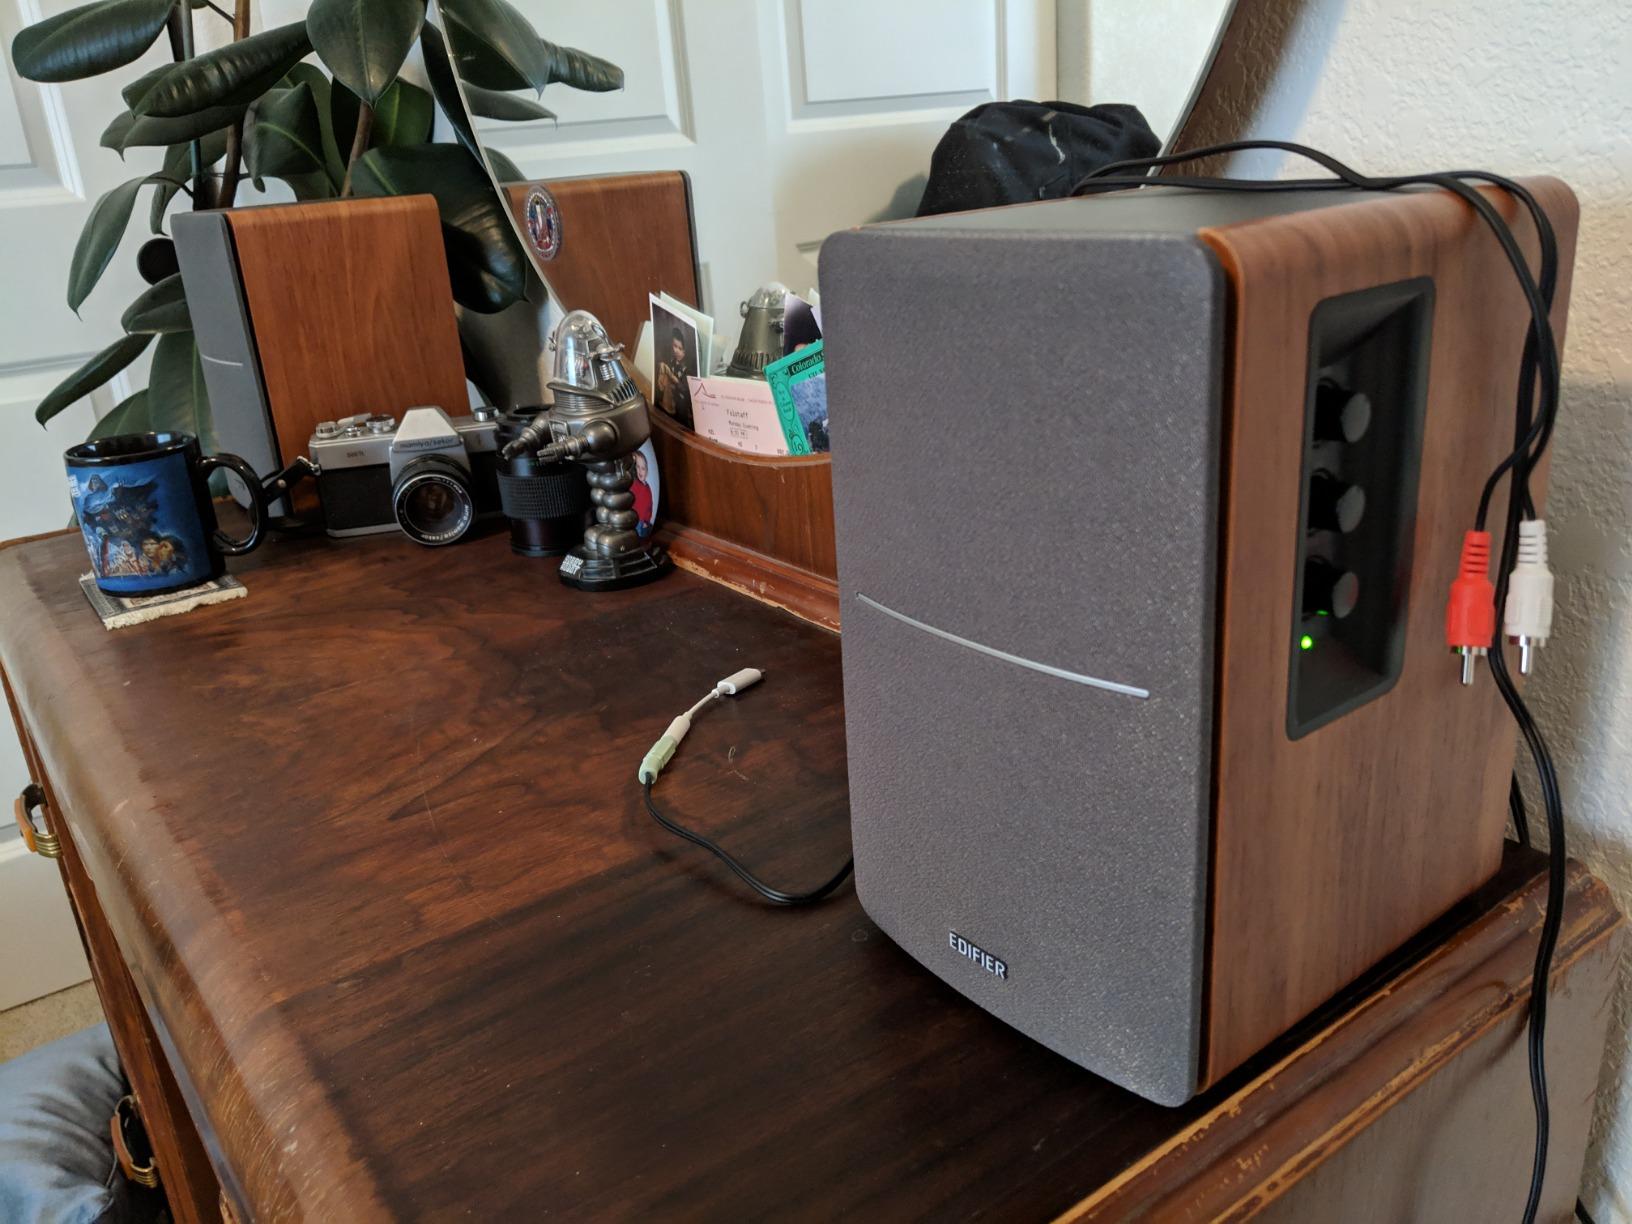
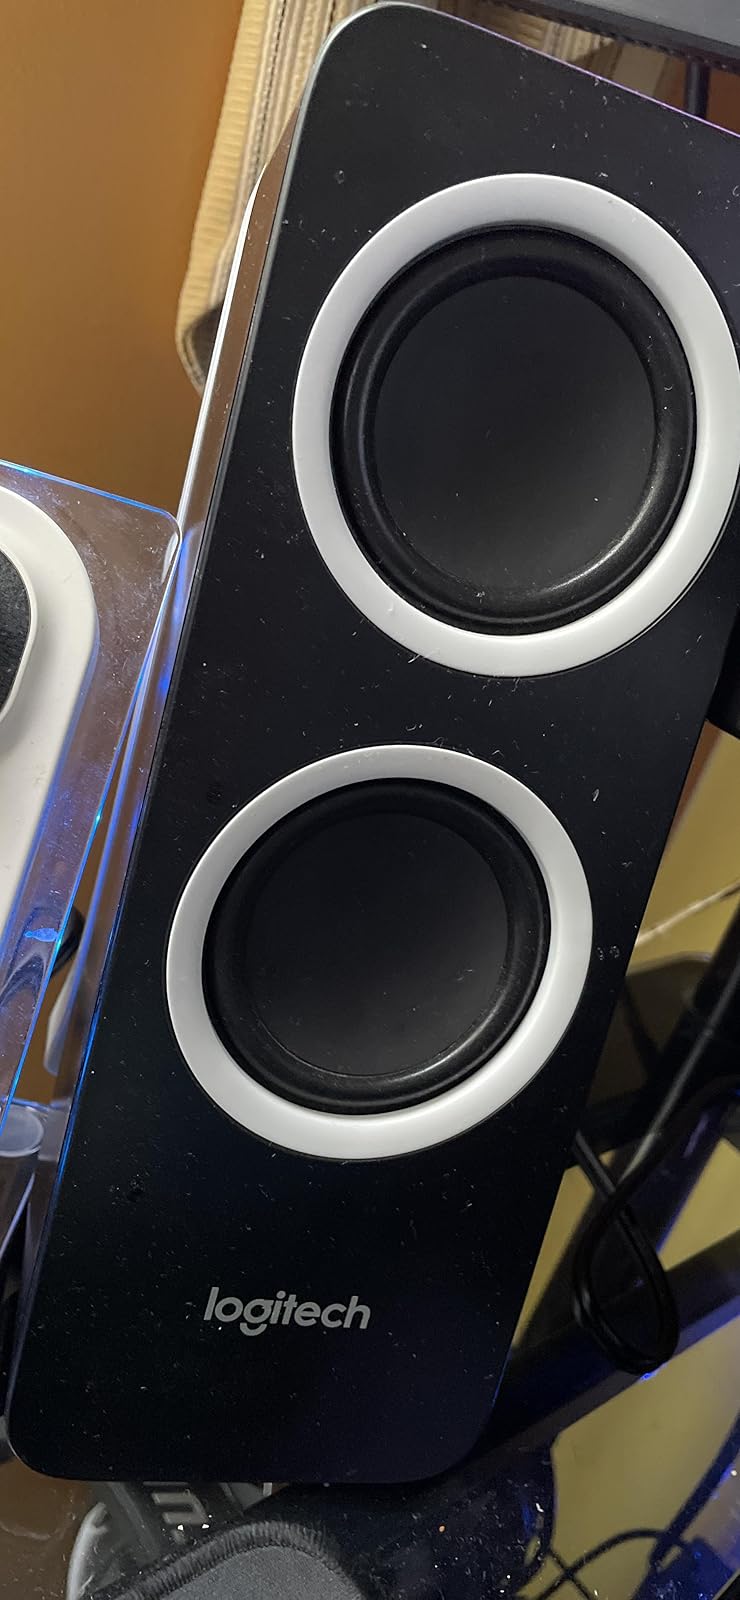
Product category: speaker
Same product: no